Kristina Vogt

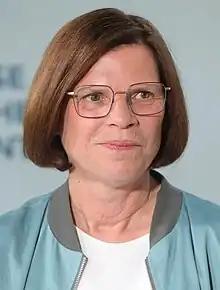
Kristina Vogt in 2023

Kristina Vogt (born 3 June 1965 in Münster) is a German politician from The Left and former member of the Bürgerschaft of Bremen. Since August 2019 she has been Bremen's Senator for Economics, Labour and Europe in the Bovenschulte senate.